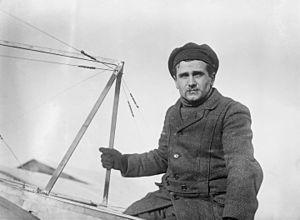
Un pilote d’essai est un pilote dont le métier est de faire voler des aéronefs avant leur certification. Ceci s'applique à des appareils modifiés et équipés d'une Installation d'essais en vol ou emportant de nouveaux équipements. Un pilote d'essai - réception exécute des vols de vérification et de conformité aux spécifications lors de la livraison d'un nouvel appareil à un client.
Théodore, Clovis, Edmond Le Martin, dit Léon Lemartin, né à Dunes le 20 octobre 1883 - 18 juin 1911 est un ingénieur des Arts et Métiers, gadzart notoire, metteur au point et pilote-aviateur, pionnier de l’aviation. Brevet Aéro-club de France nᵒ 249. Inscrit au 59ᵉ rang du martyrologe mondial de l'aviation.